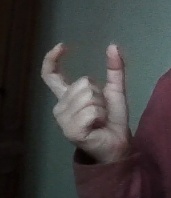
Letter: nun